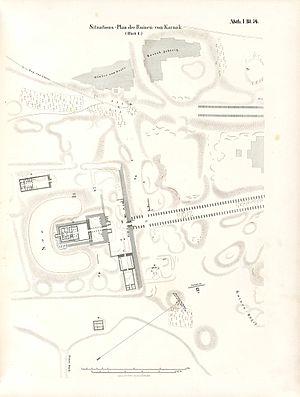
"L'enceinte de Mout est l'une des quatre principales enceintes du temple de Karnak, situé près de Louxor, en Égypte. Elle est dédiée à la déesse égyptienne Mout, la déesse-mère. Mout signifie ""mère"".